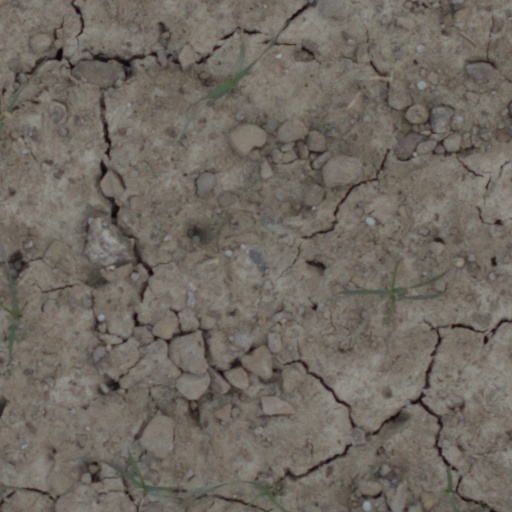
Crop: wheat